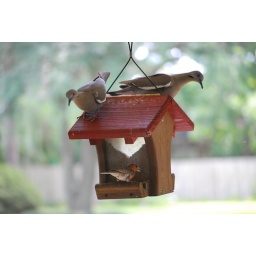
Doves and Finch right out of our kitchen window in June.